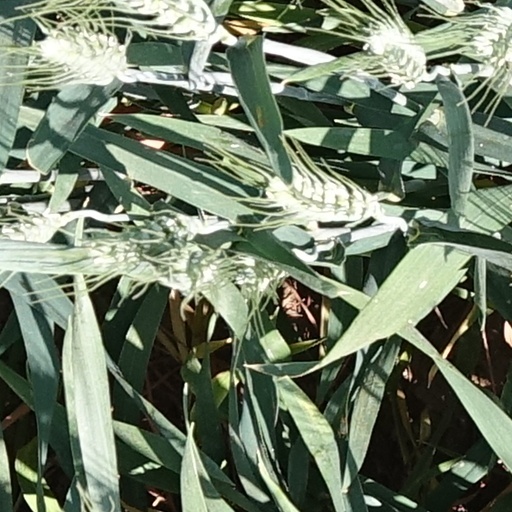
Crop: wheat